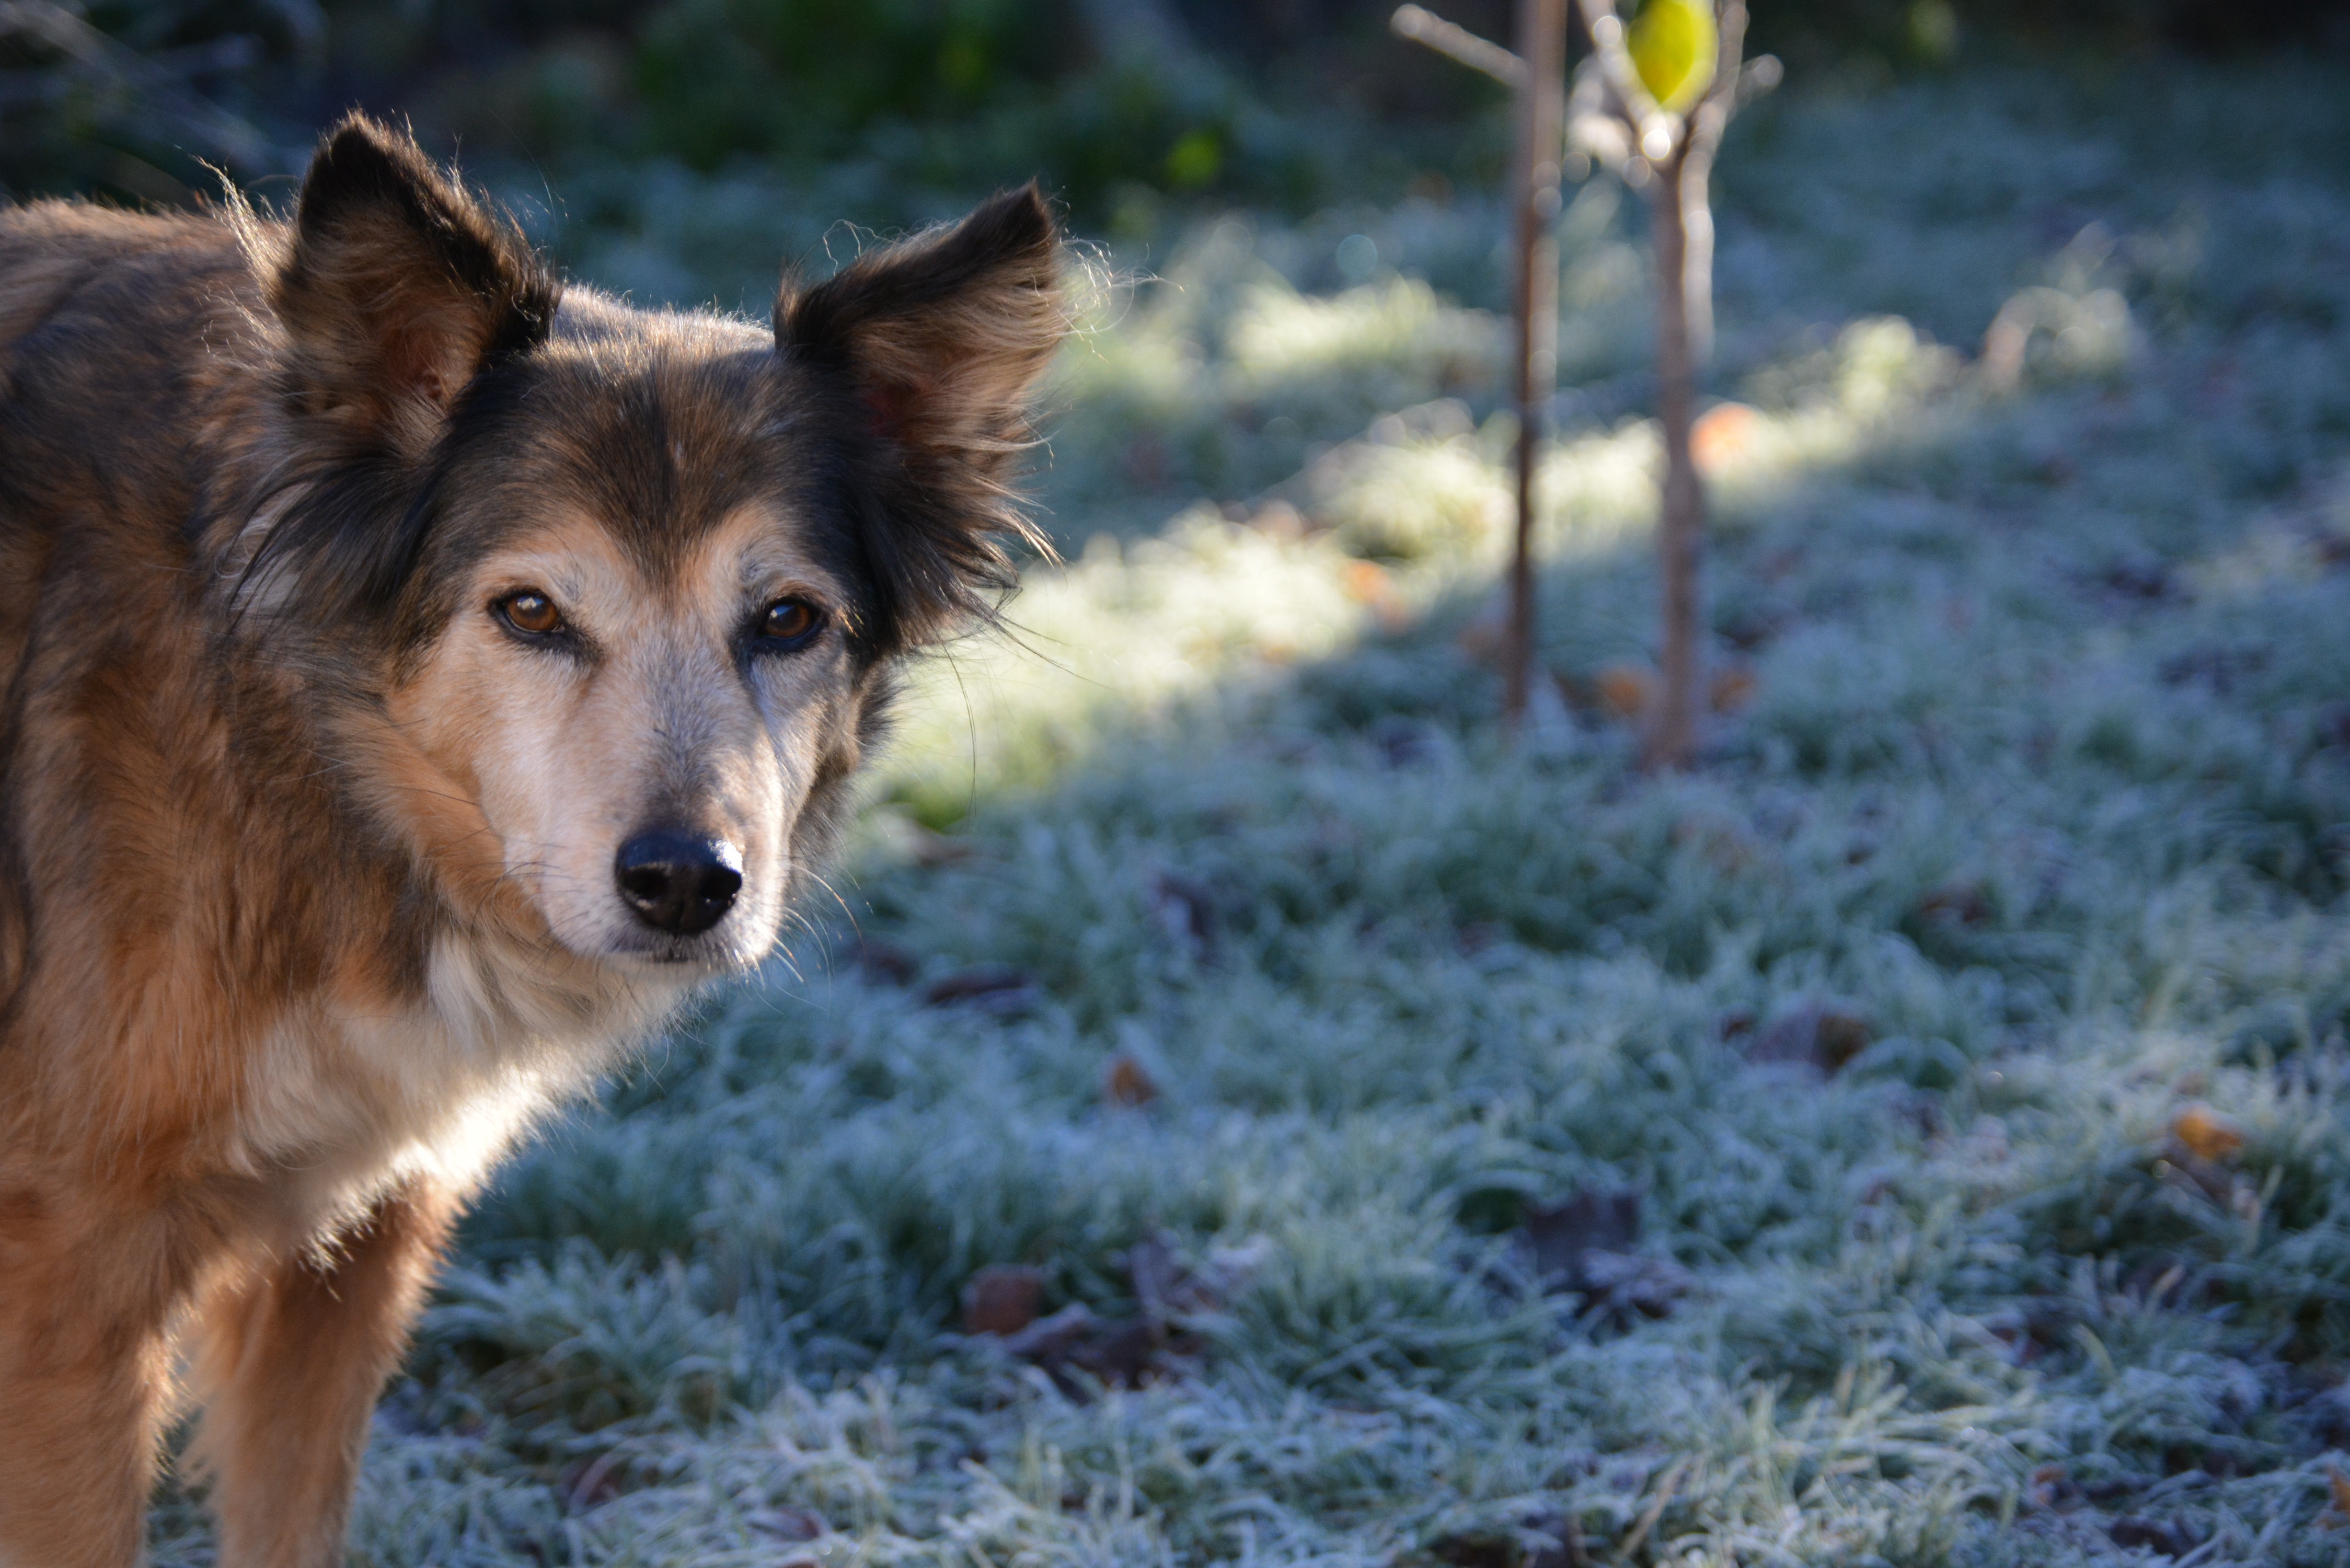
cold, winter, frost, dog, wildlife, mammal, fauna, hybrid, vertebrate, wildlife photography, hundeportrait, dog like mammal, wolfdog, dog breed group